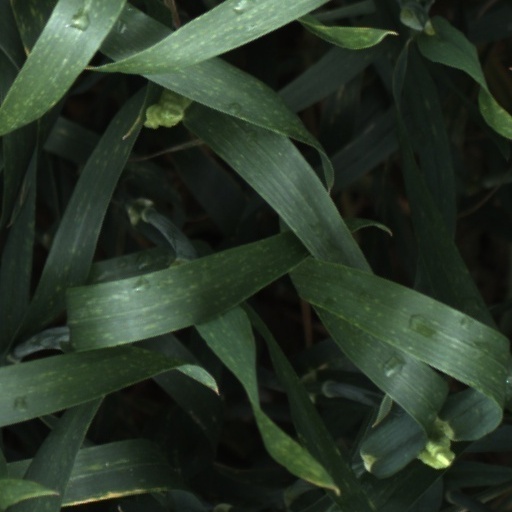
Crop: wheat